Black-ish season 2

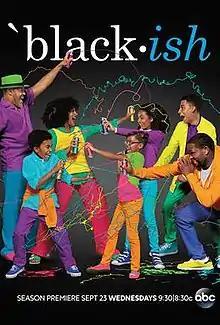
Promotional poster

The second season of "Black-ish" aired from September 23, 2015 to May 18, 2016, on ABC in the United States. It is produced by Khalabo Ink Society, Cinema Gypsy Productions, Principato-Young Entertainment and ABC Studios, with creator Kenya Barris, who also served as executive producer alongside Anthony Anderson, Brian Dobbins, Jonathon Groff and Helen Sugland.